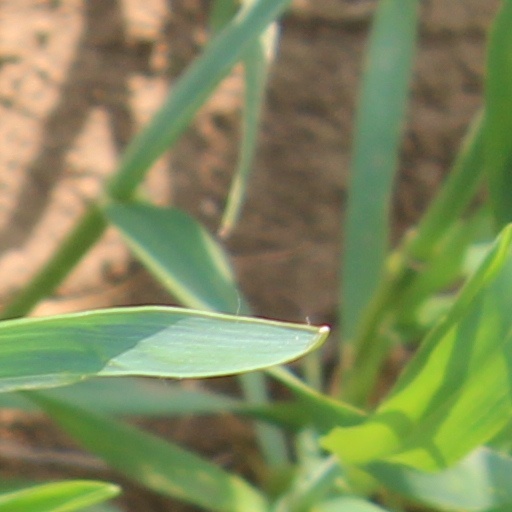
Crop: wheat